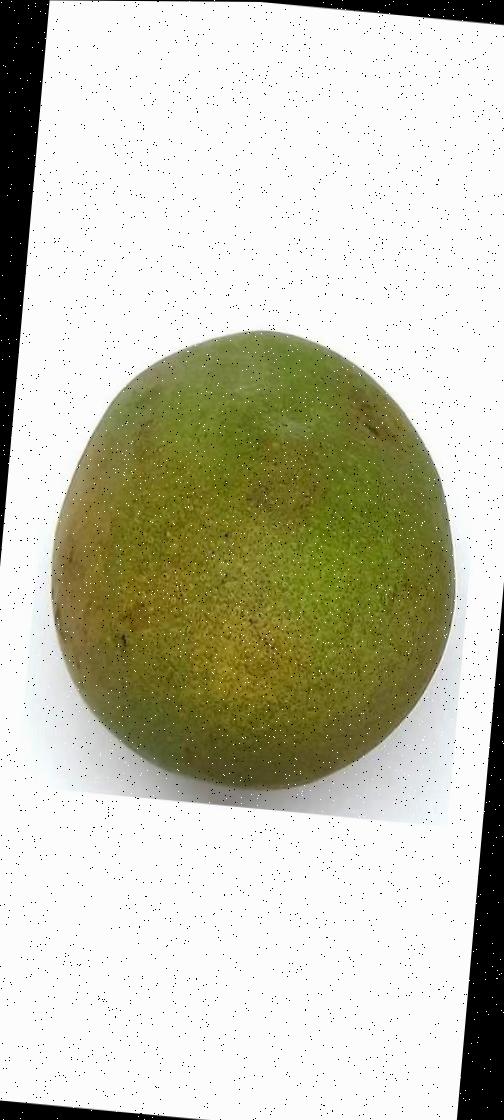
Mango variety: Himsagor